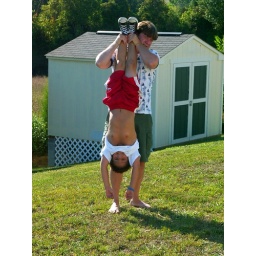
Checking for left over be-be's after Matt shot David's be-be gun into a field of cows